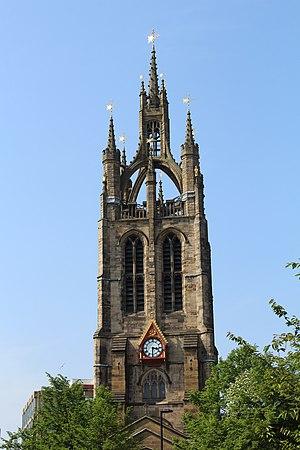
Cathédrale Saint-Nicolas, Newcastle upon Tyne.